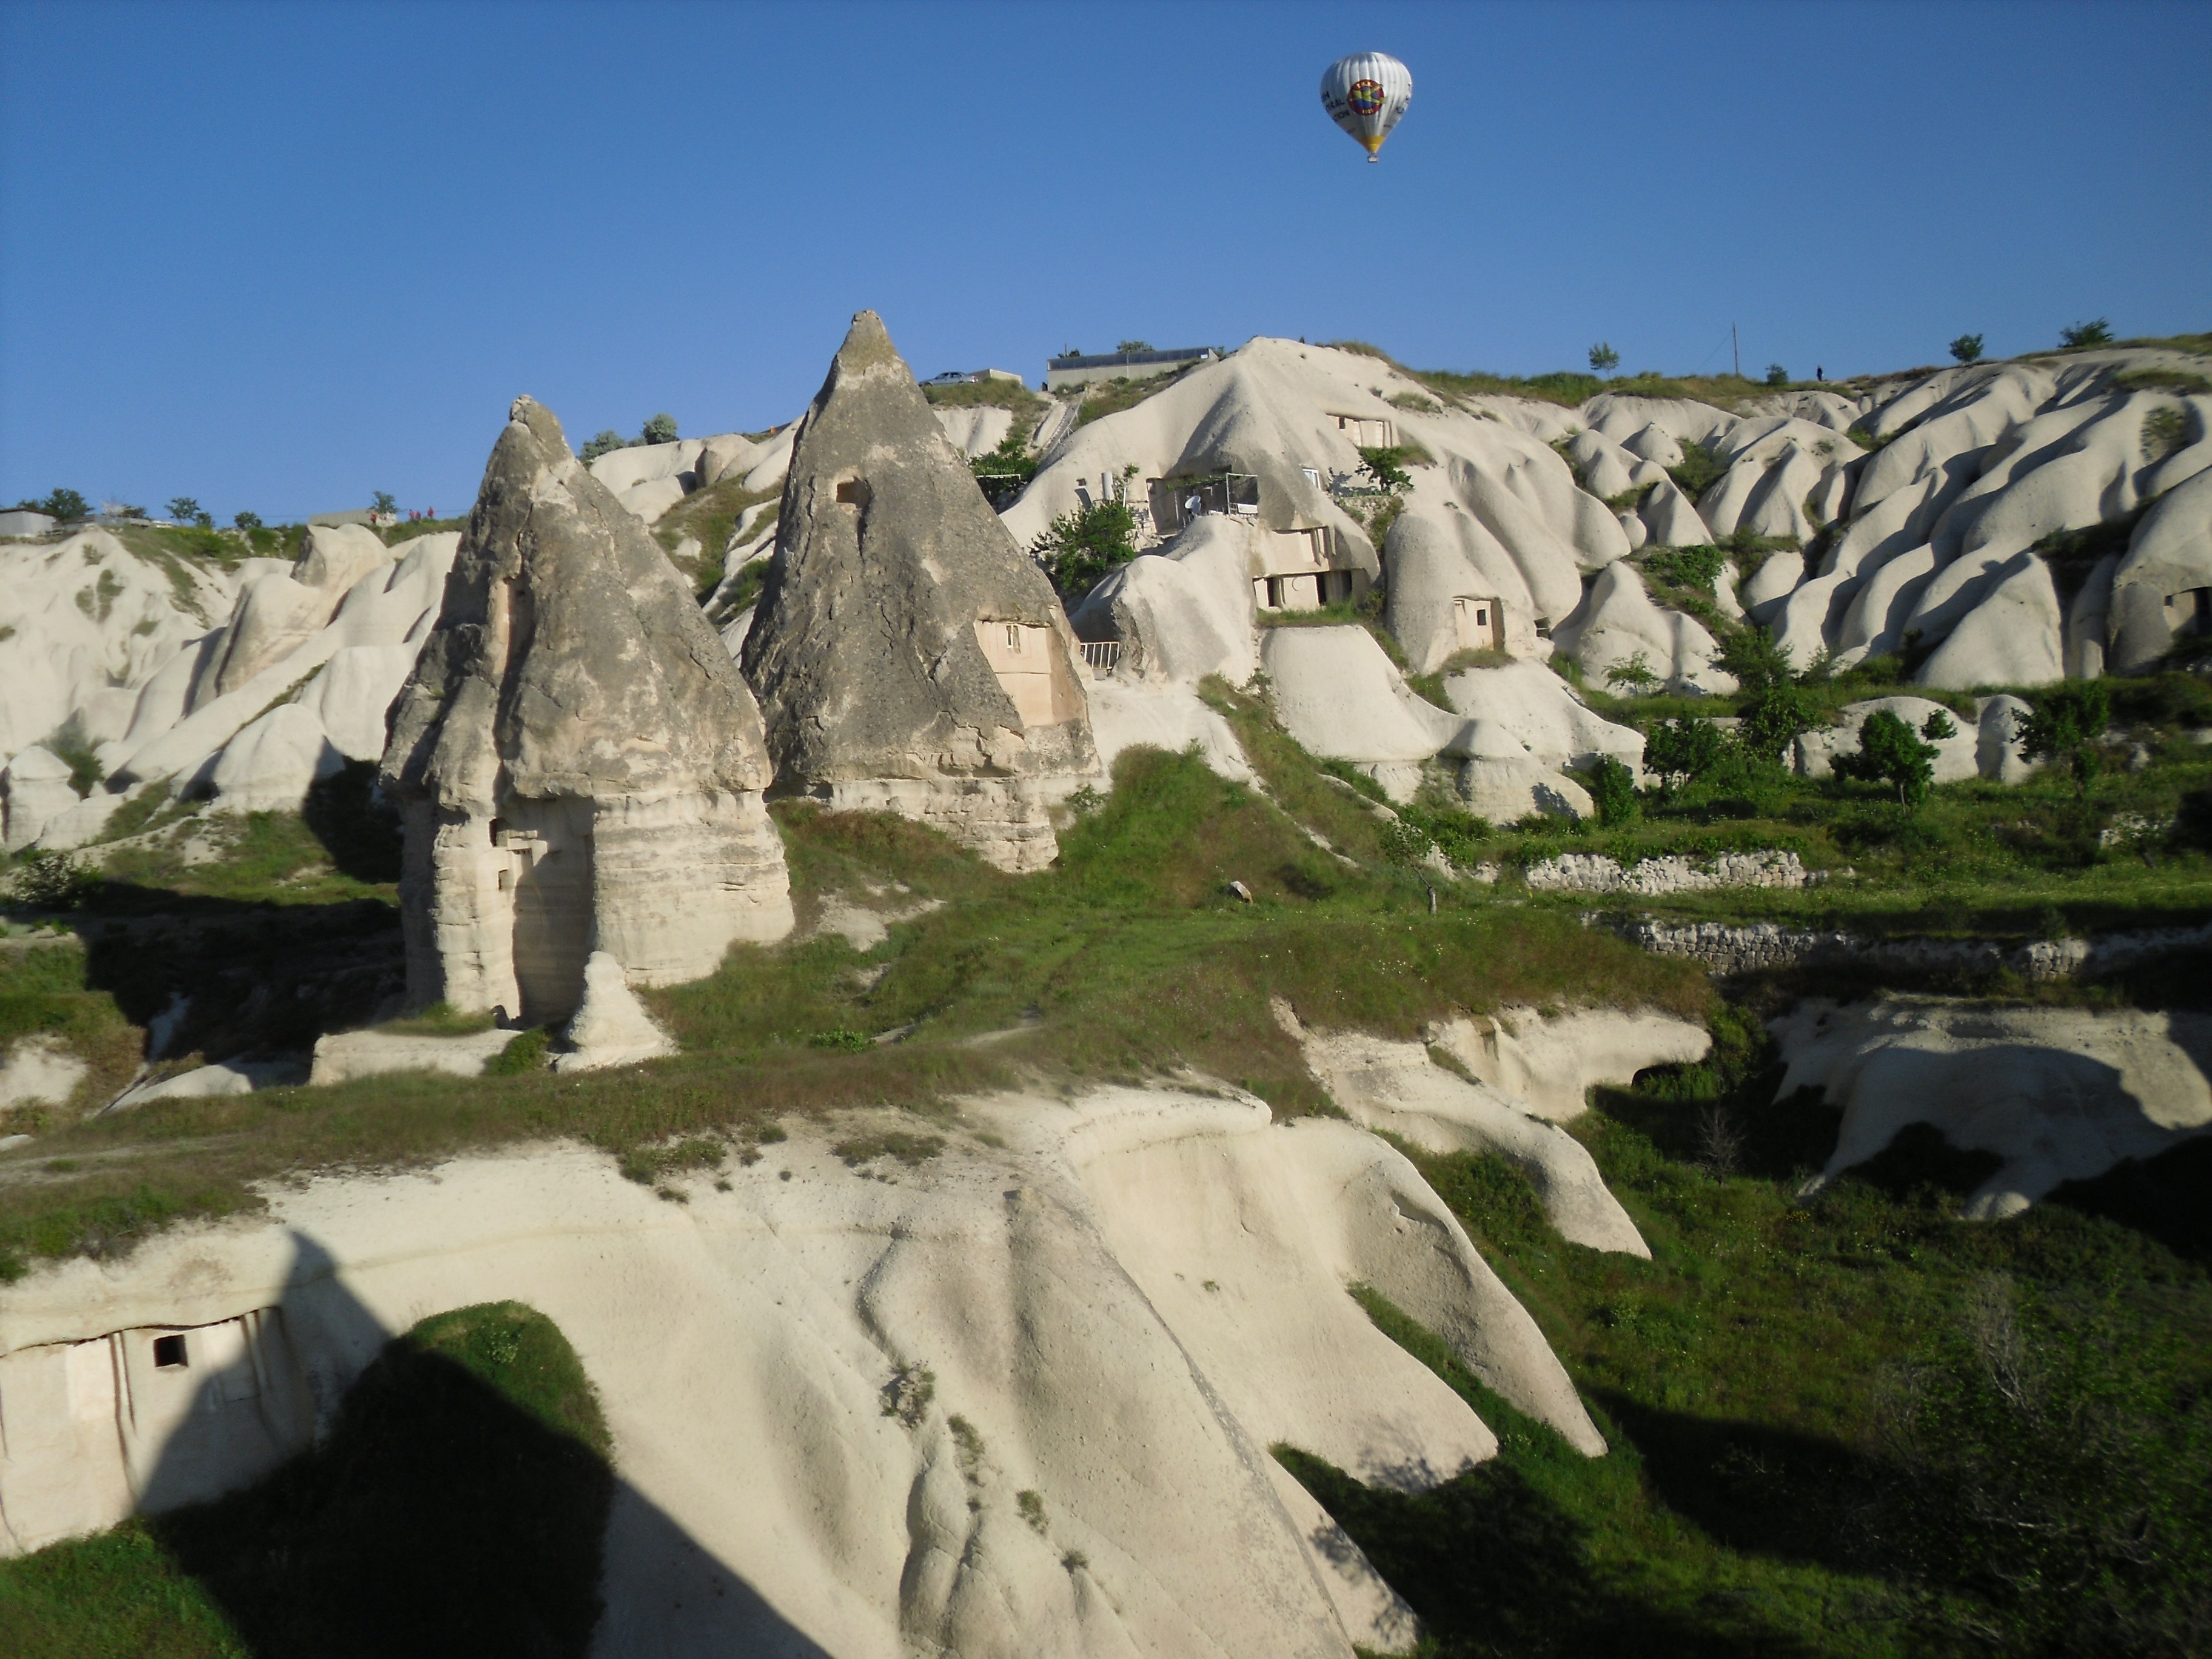
landscape, rock, mountain, valley, mountain range, formation, cliff, terrain, geology, badlands, plateau, wren, cappadocia, landform, hot air ballooning, geographical feature, mountainous landforms, anatolie